Gastón Cellerino

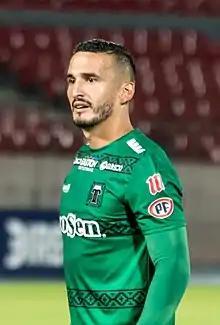
Cellerino with Deportes Temuco in 2020

Gastón Andrés Javier Cellerino Grasso (born 26 June 1986) is an Argentine footballer that currently plays for Tercera División RFEF side UD Ourense as a forward.